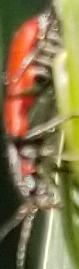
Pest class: predators